Mellor, Greater Manchester

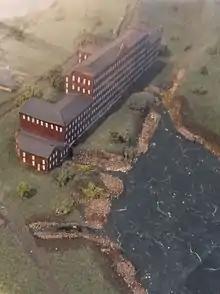
A model of Mellor Mill and the "Roman Lakes"

Samuel Oldknow was a significant businessman and mill owner in Mellor during the Industrial Revolution. Just across the River Goyt are the "Roman Lakes". These are not Roman, but were water reservoirs for Samuel Oldknow's Mellor Mill, a cotton mill that was a major employer in the area during the Industrial Revolution. The mill was destroyed by fire in November 1892.